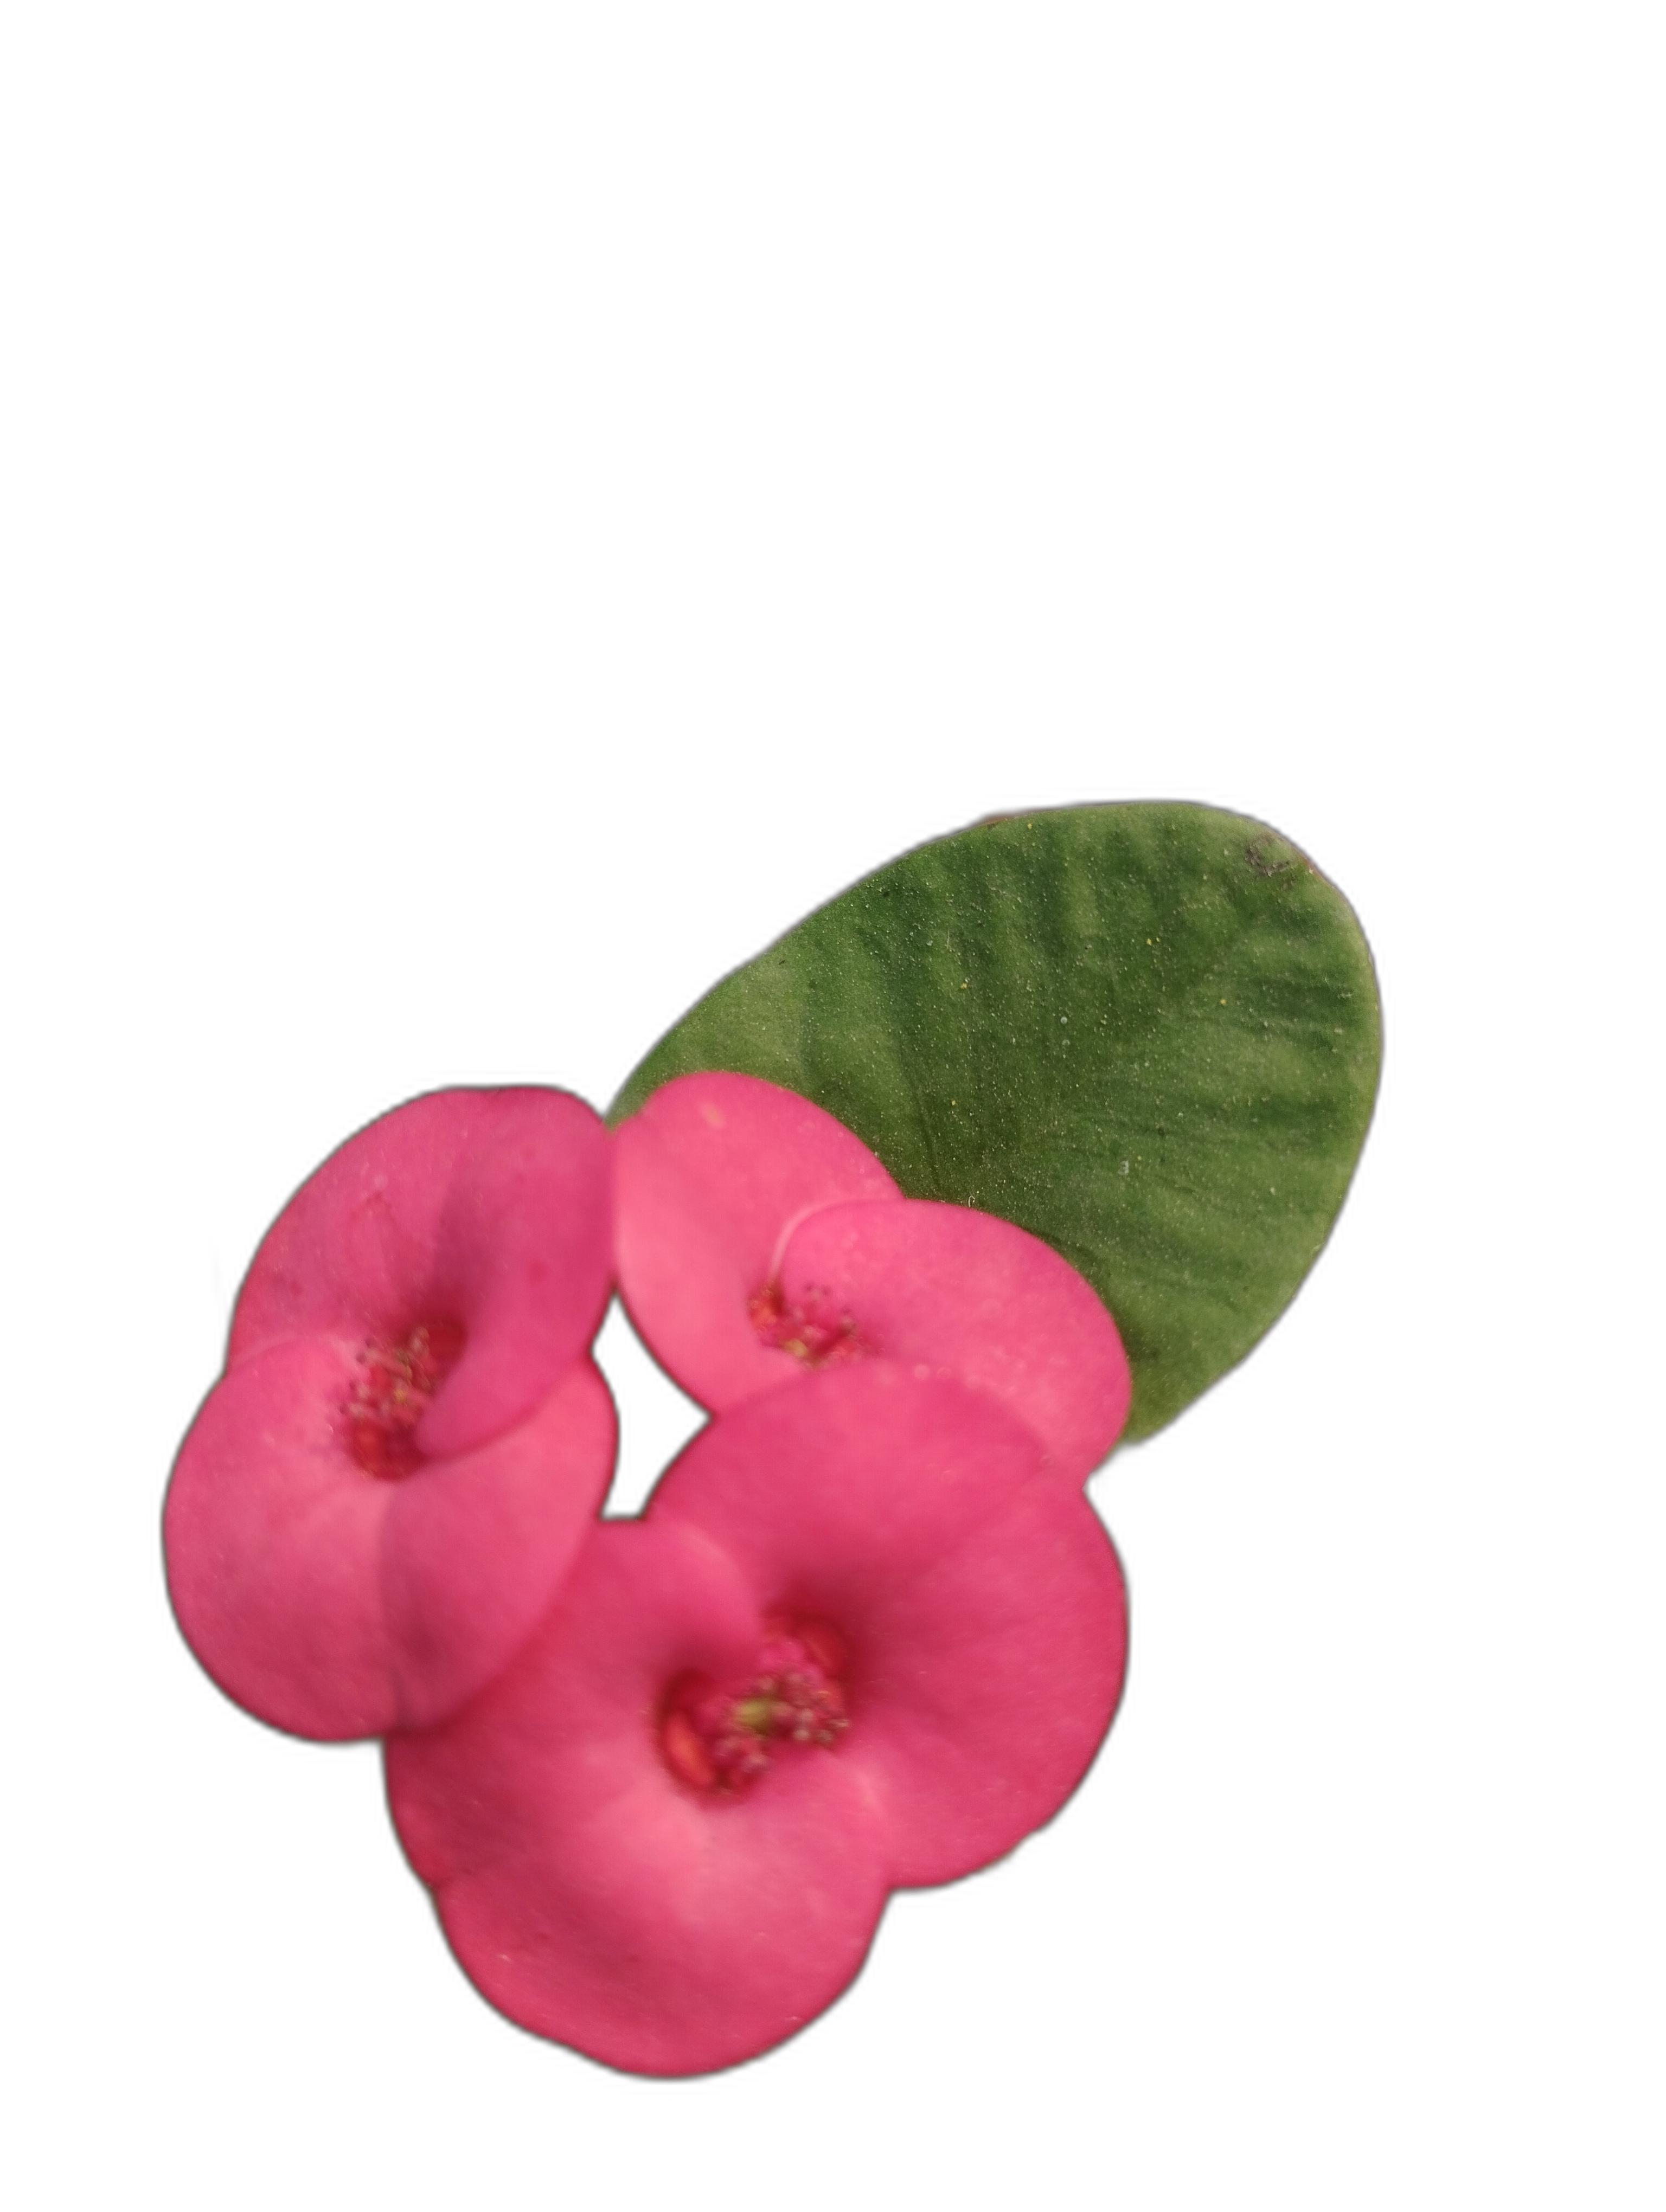
Label: Crown of thorns